Xq28

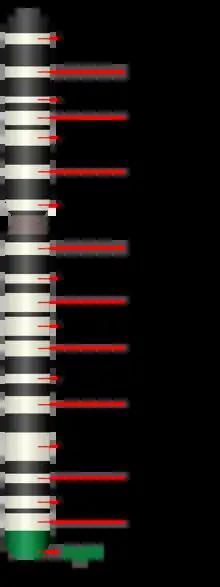
The human X chromosome with Xq28 (green) located at the tip of the long arm of the chromosome. Studies of the X chromosome as well as the entire human genome have linked Xq28 to the heredity of homosexuality in human males.

Xq28 is a chromosome band and genetic marker situated at the tip of the X chromosome which has been studied since at least 1980. The band contains three distinct regions, totaling about 8 Mbp of genetic information. The marker came to the public eye in 1993 when studies by Dean Hamer and others indicated a link between the Xq28 marker and male sexual orientation.